Stuttgart Airport

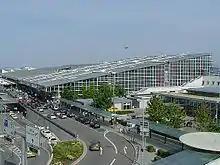
Landside view of Terminals 1 to 3.

Stuttgart Airport consists of four passenger terminals which have separate check-in facilities and entrances but are directly connected to each other and share a single airside area which features eight jet bridges as well as about two dozen bus-boarding stands.